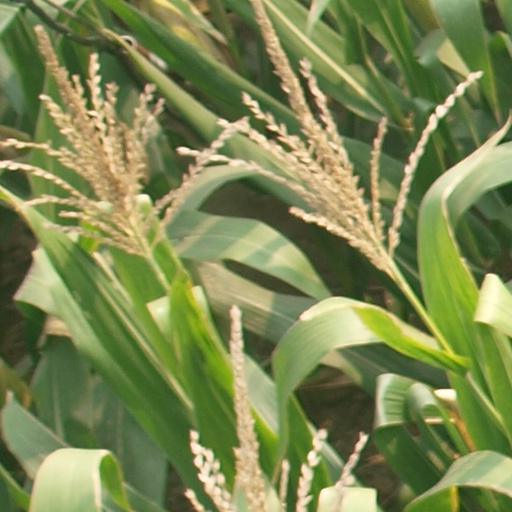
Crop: maize; corn